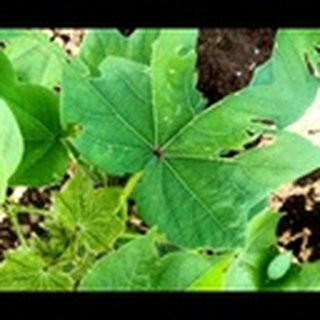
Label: healthy_cotton